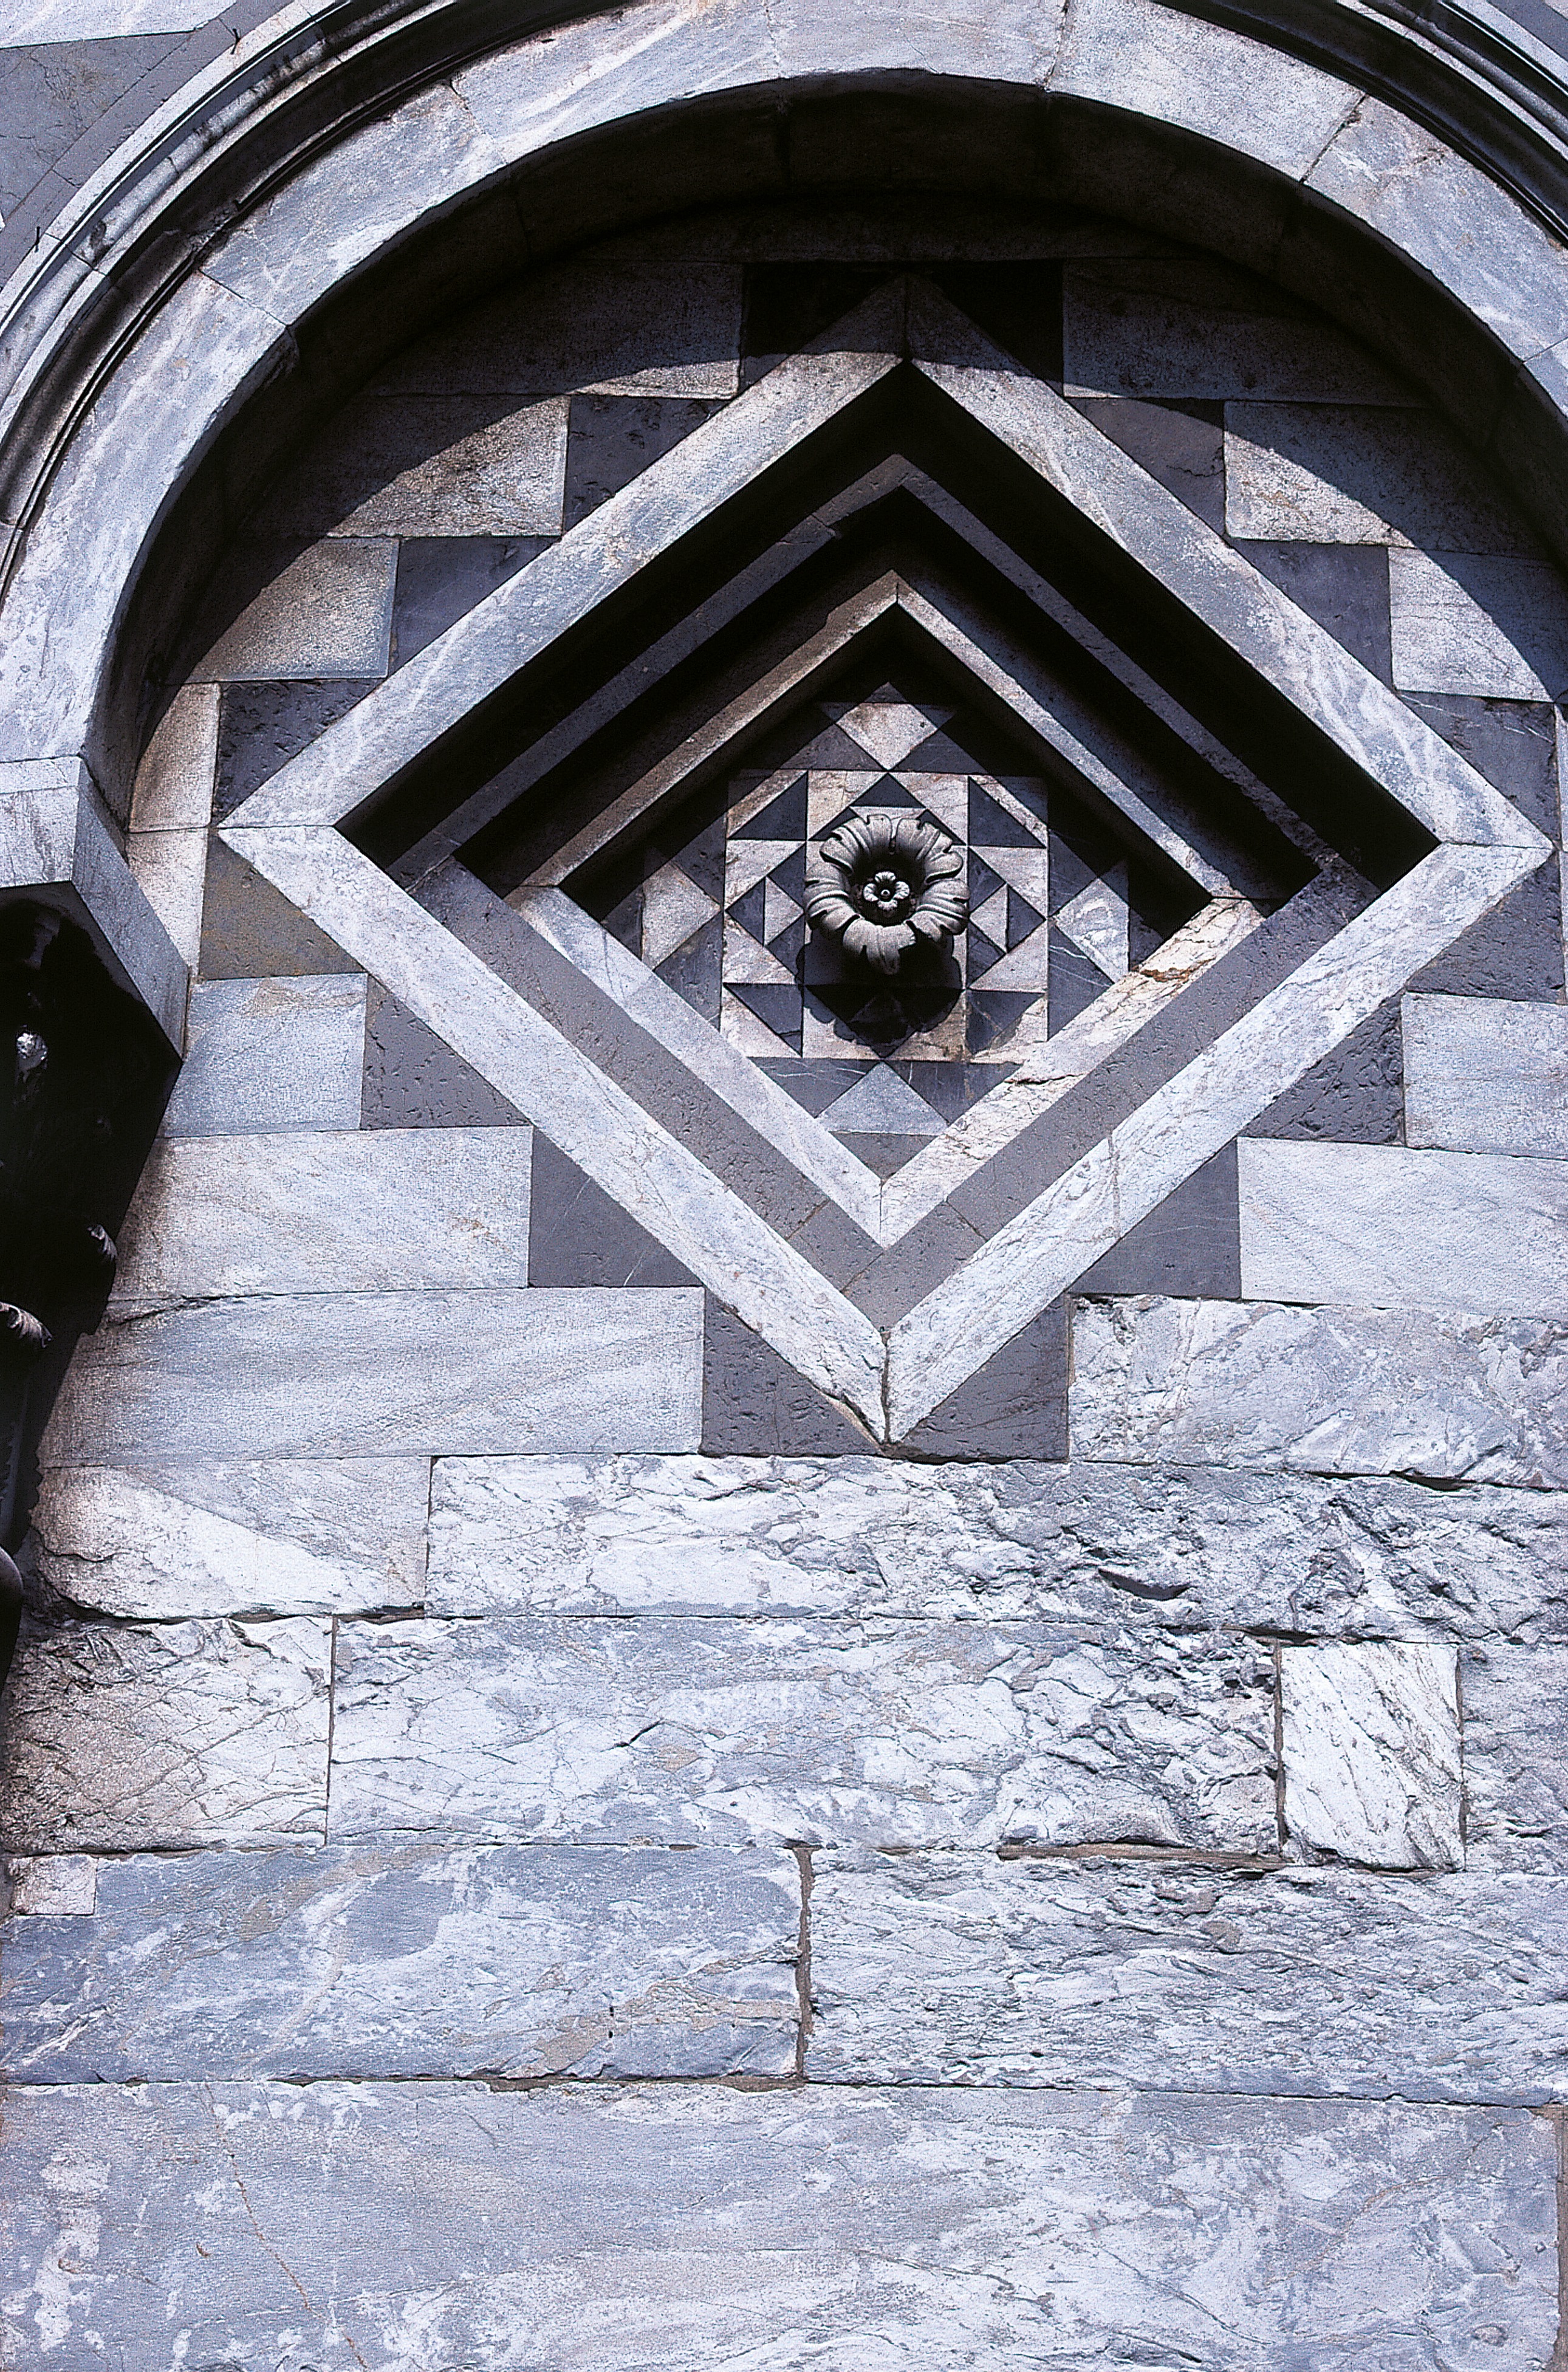
architecture, structure, window, building, arch, square, italy, facade, symmetry, scan, diamond, leaning tower, rosette, ancient history, carrara marble